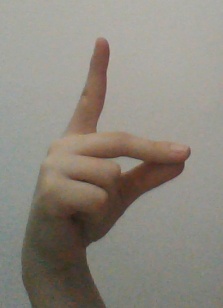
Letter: ta